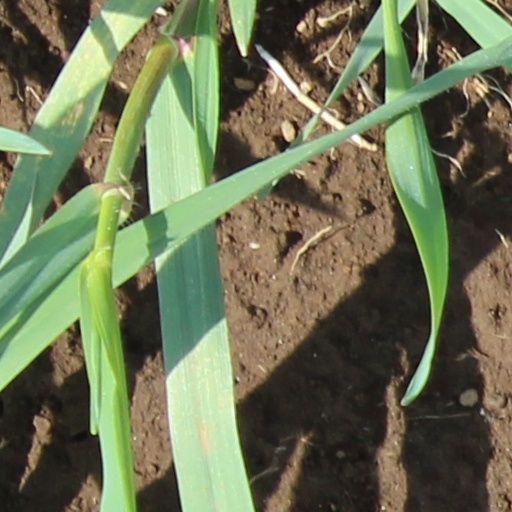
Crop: wheat